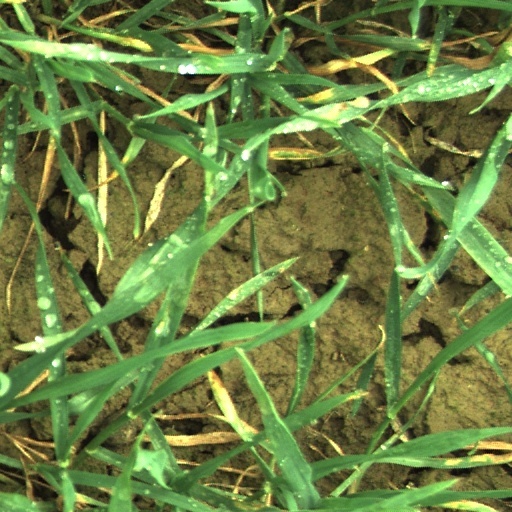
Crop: wheat